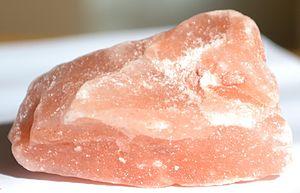
La mine de sel de Khewra est la plus importante source de sel gemme du Pakistan au début du XXIᵉ siècle, produisant en moyenne plus de 350 000 tonnes par an. Elle est située à Khewra dans le Pendjab pakistanais.